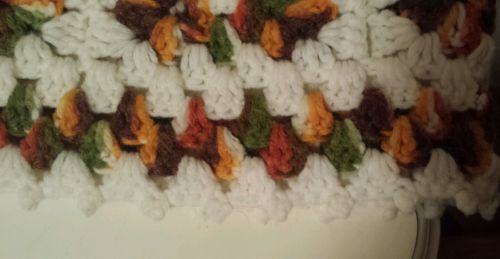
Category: toaster